Rail transportation in Oregon

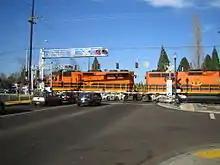
A Portland and Western train in Beaverton

In addition to the two Class 1 carriers, there are numerous short line operators in the state of Oregon, with miles of trackage. Many places in Oregon, such as Washington, Yamhill, Polk, and Benton counties in the Willamette Valley; numerous communities in the Cascade foothills, the Oregon Coast, all of Southwestern Oregon, and the Wallowa Mountains, are not reachable via the Class 1 mainlines.